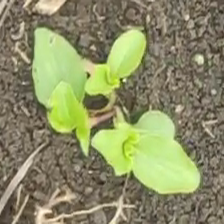
Weed species: Kena_(Commplina_benghalensio)